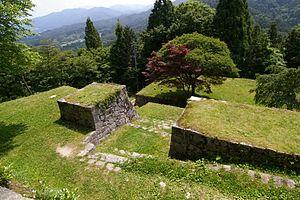
Le château d'Iwamura est situé dans le sud-est de la province historique de Mino au Japon. Ses ruines se trouvent dans le village actuel d'Iwamura dans la municipalité d'Ena de la préfecture de Gifu. Typique yamajiro ou 山城, il est le plus haut château du Japon à 721 m d'altitude parmi les trois recensés.